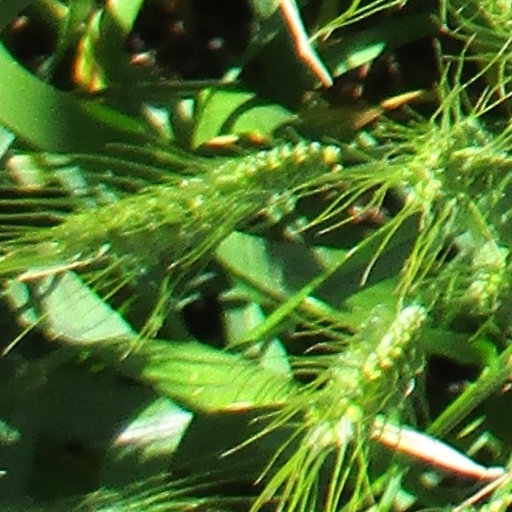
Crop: wheat